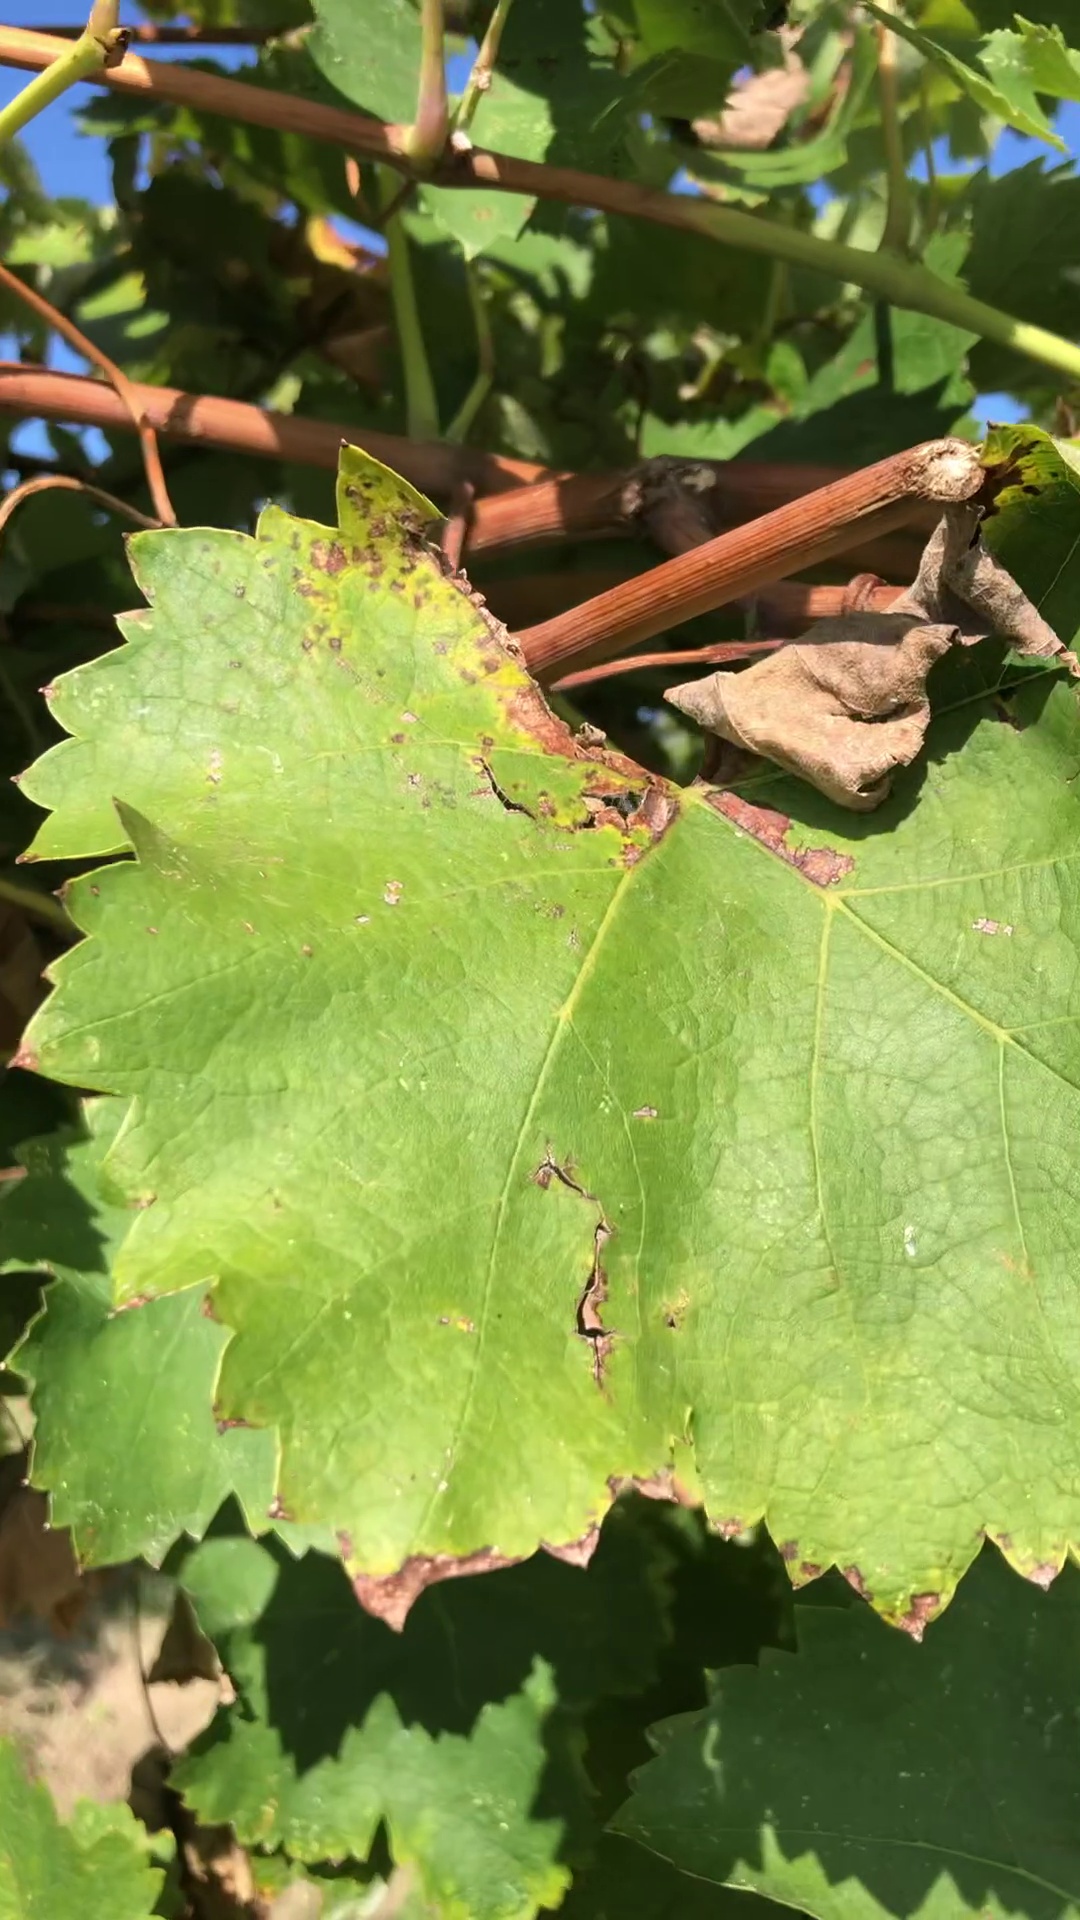
Label: healthy